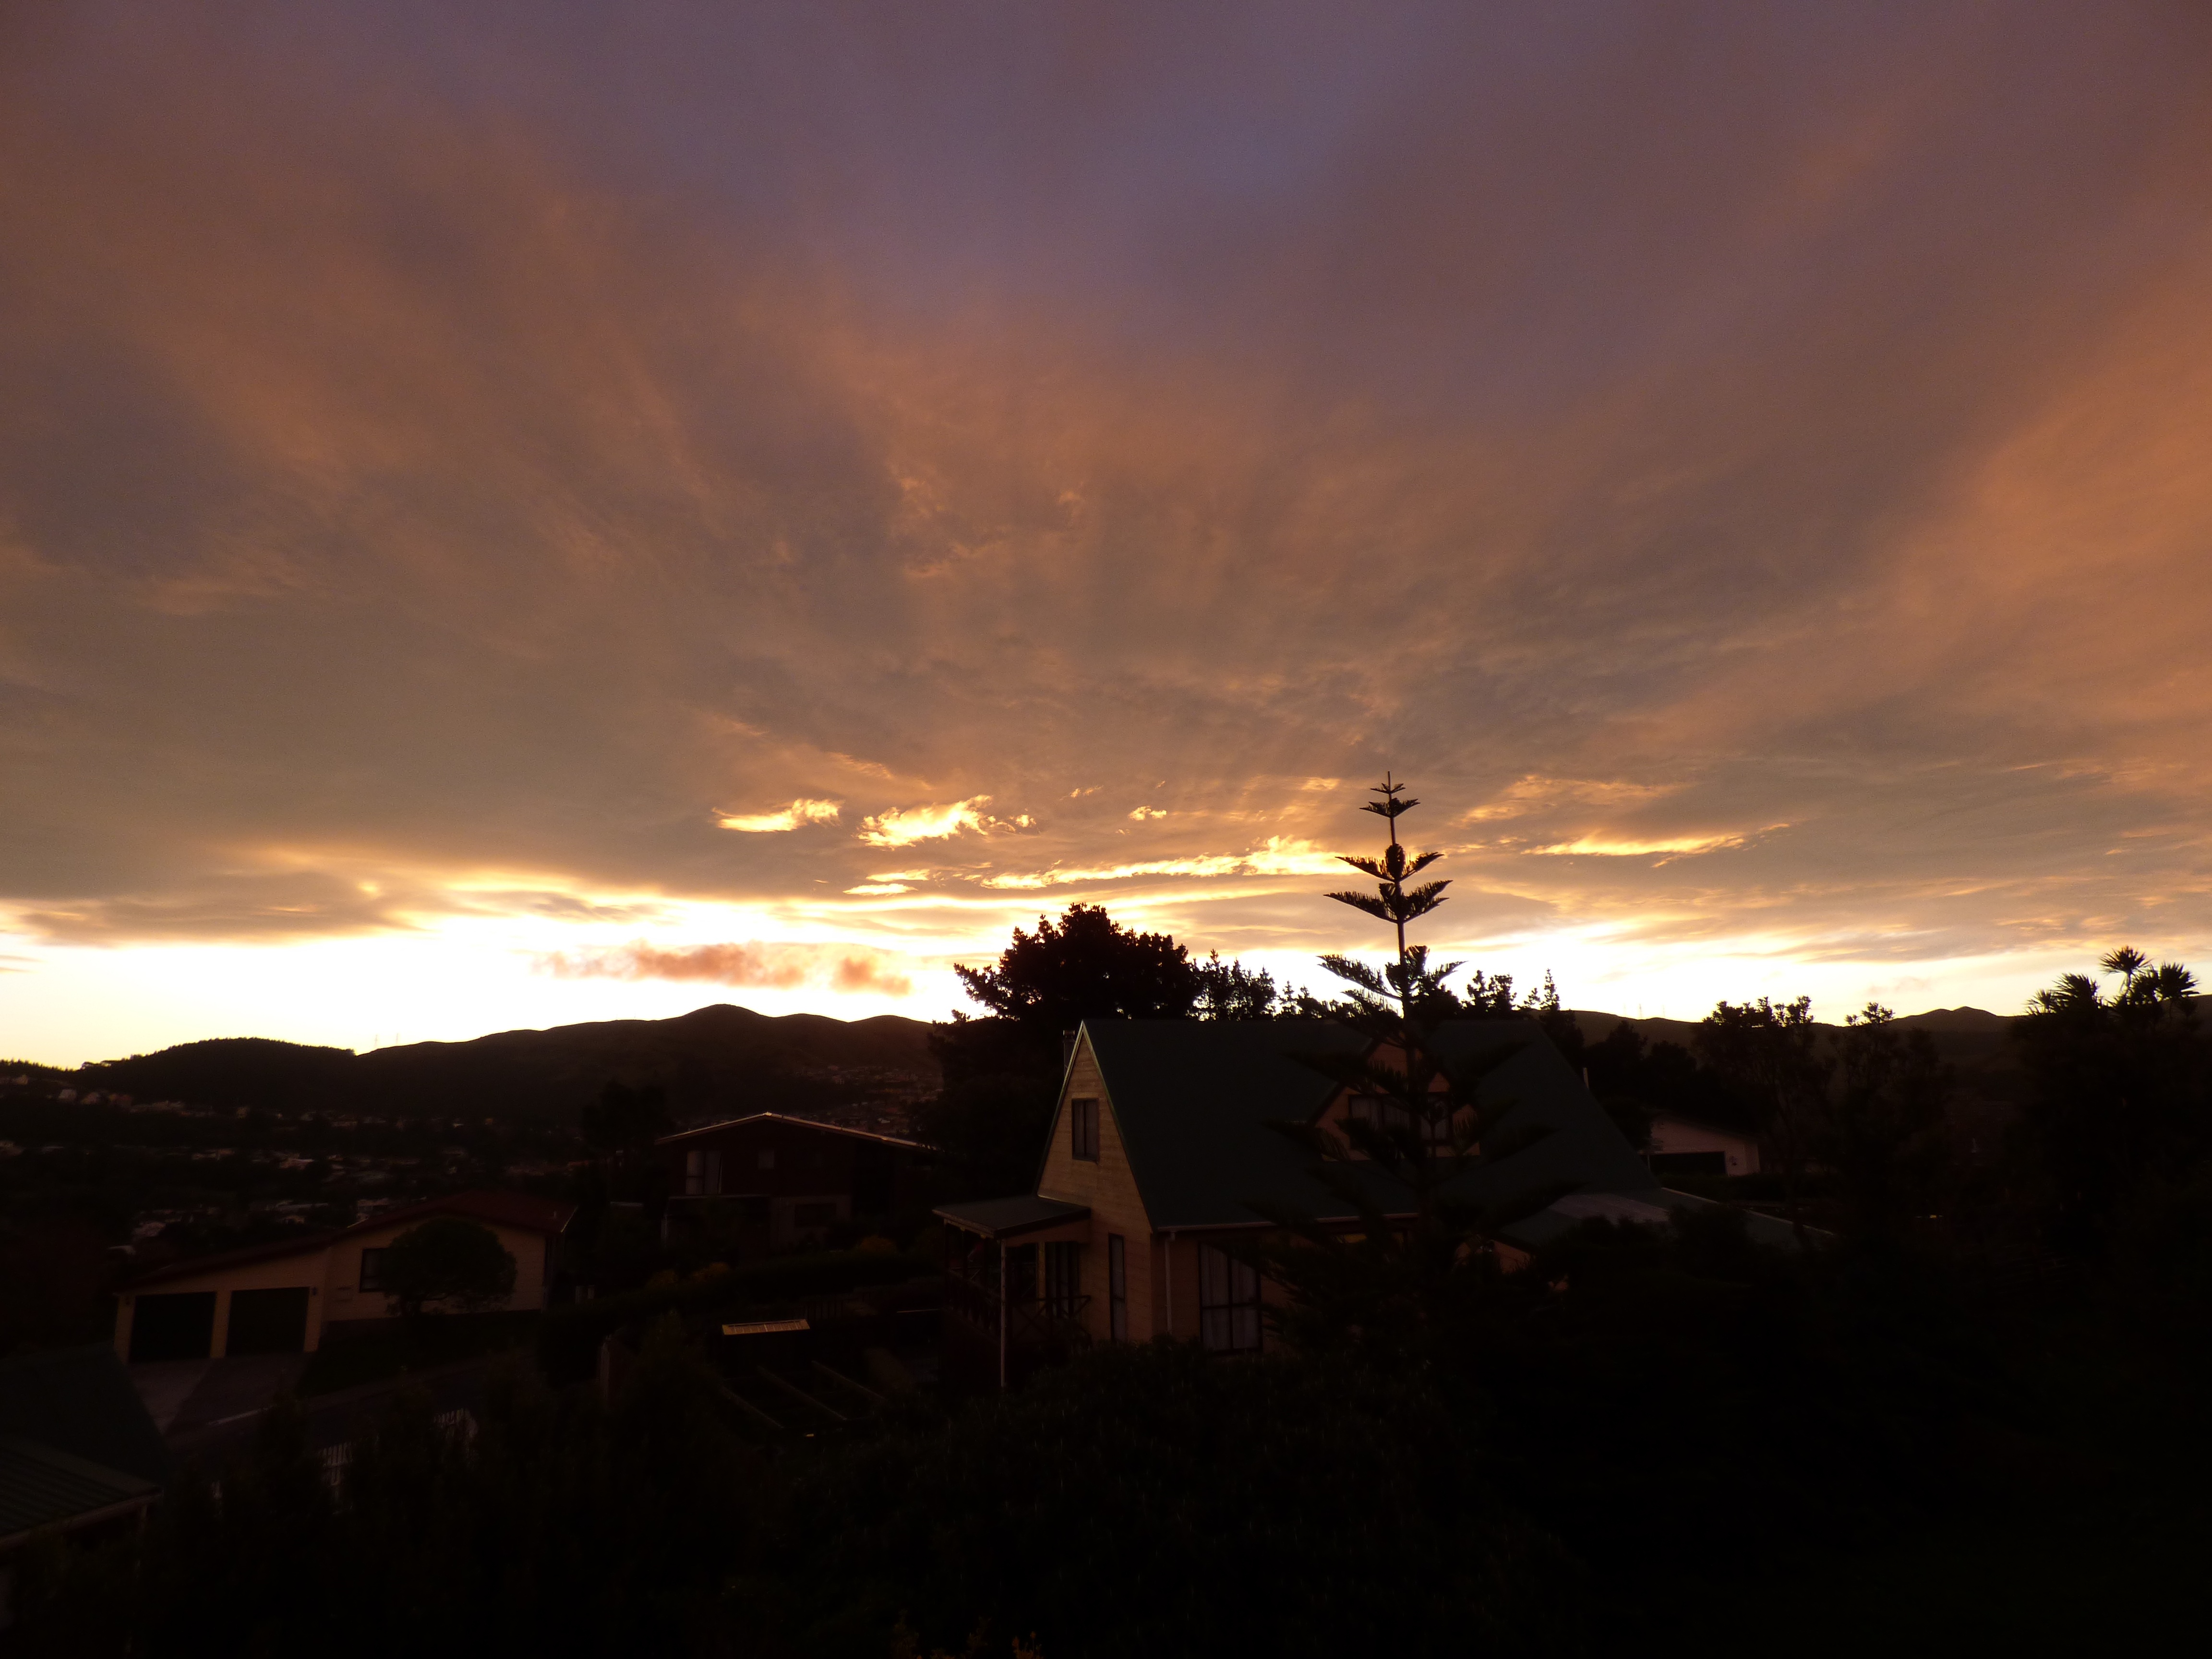
horizon, cloud, sky, sun, sunrise, sunset, sunlight, morning, dawn, atmosphere, urban, dusk, evening, darkness, sunrays, afterglow